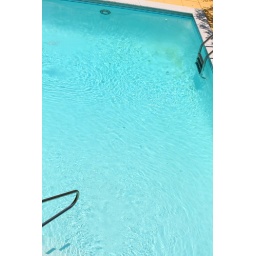
This is the swimming pool at the house where I stay in the summer. Best viewed full size.